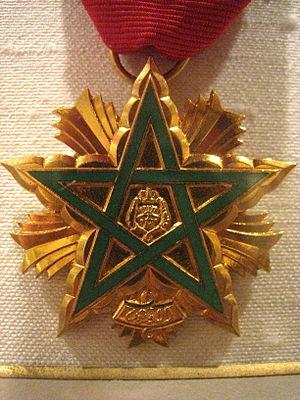
L'ordre du Trône, est une décoration marocaine créée le 16 mai 1963.